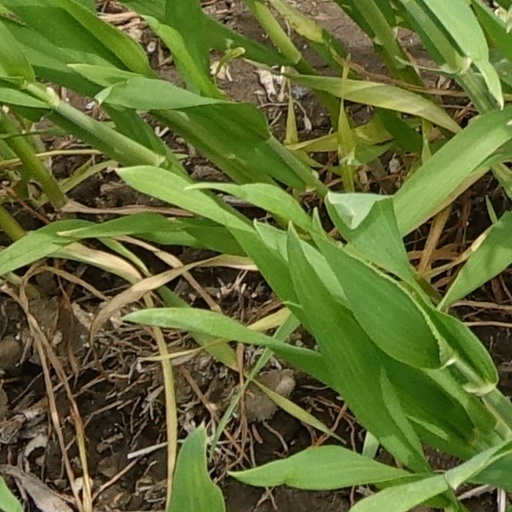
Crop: wheat